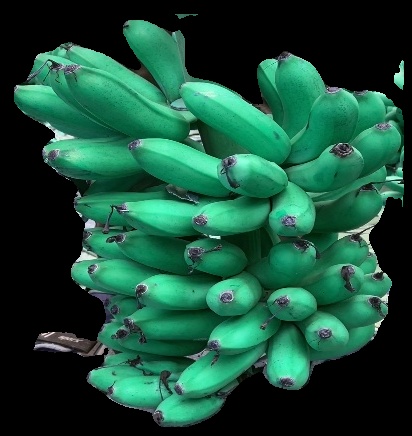
Variety: rasbale
Grade: grade1